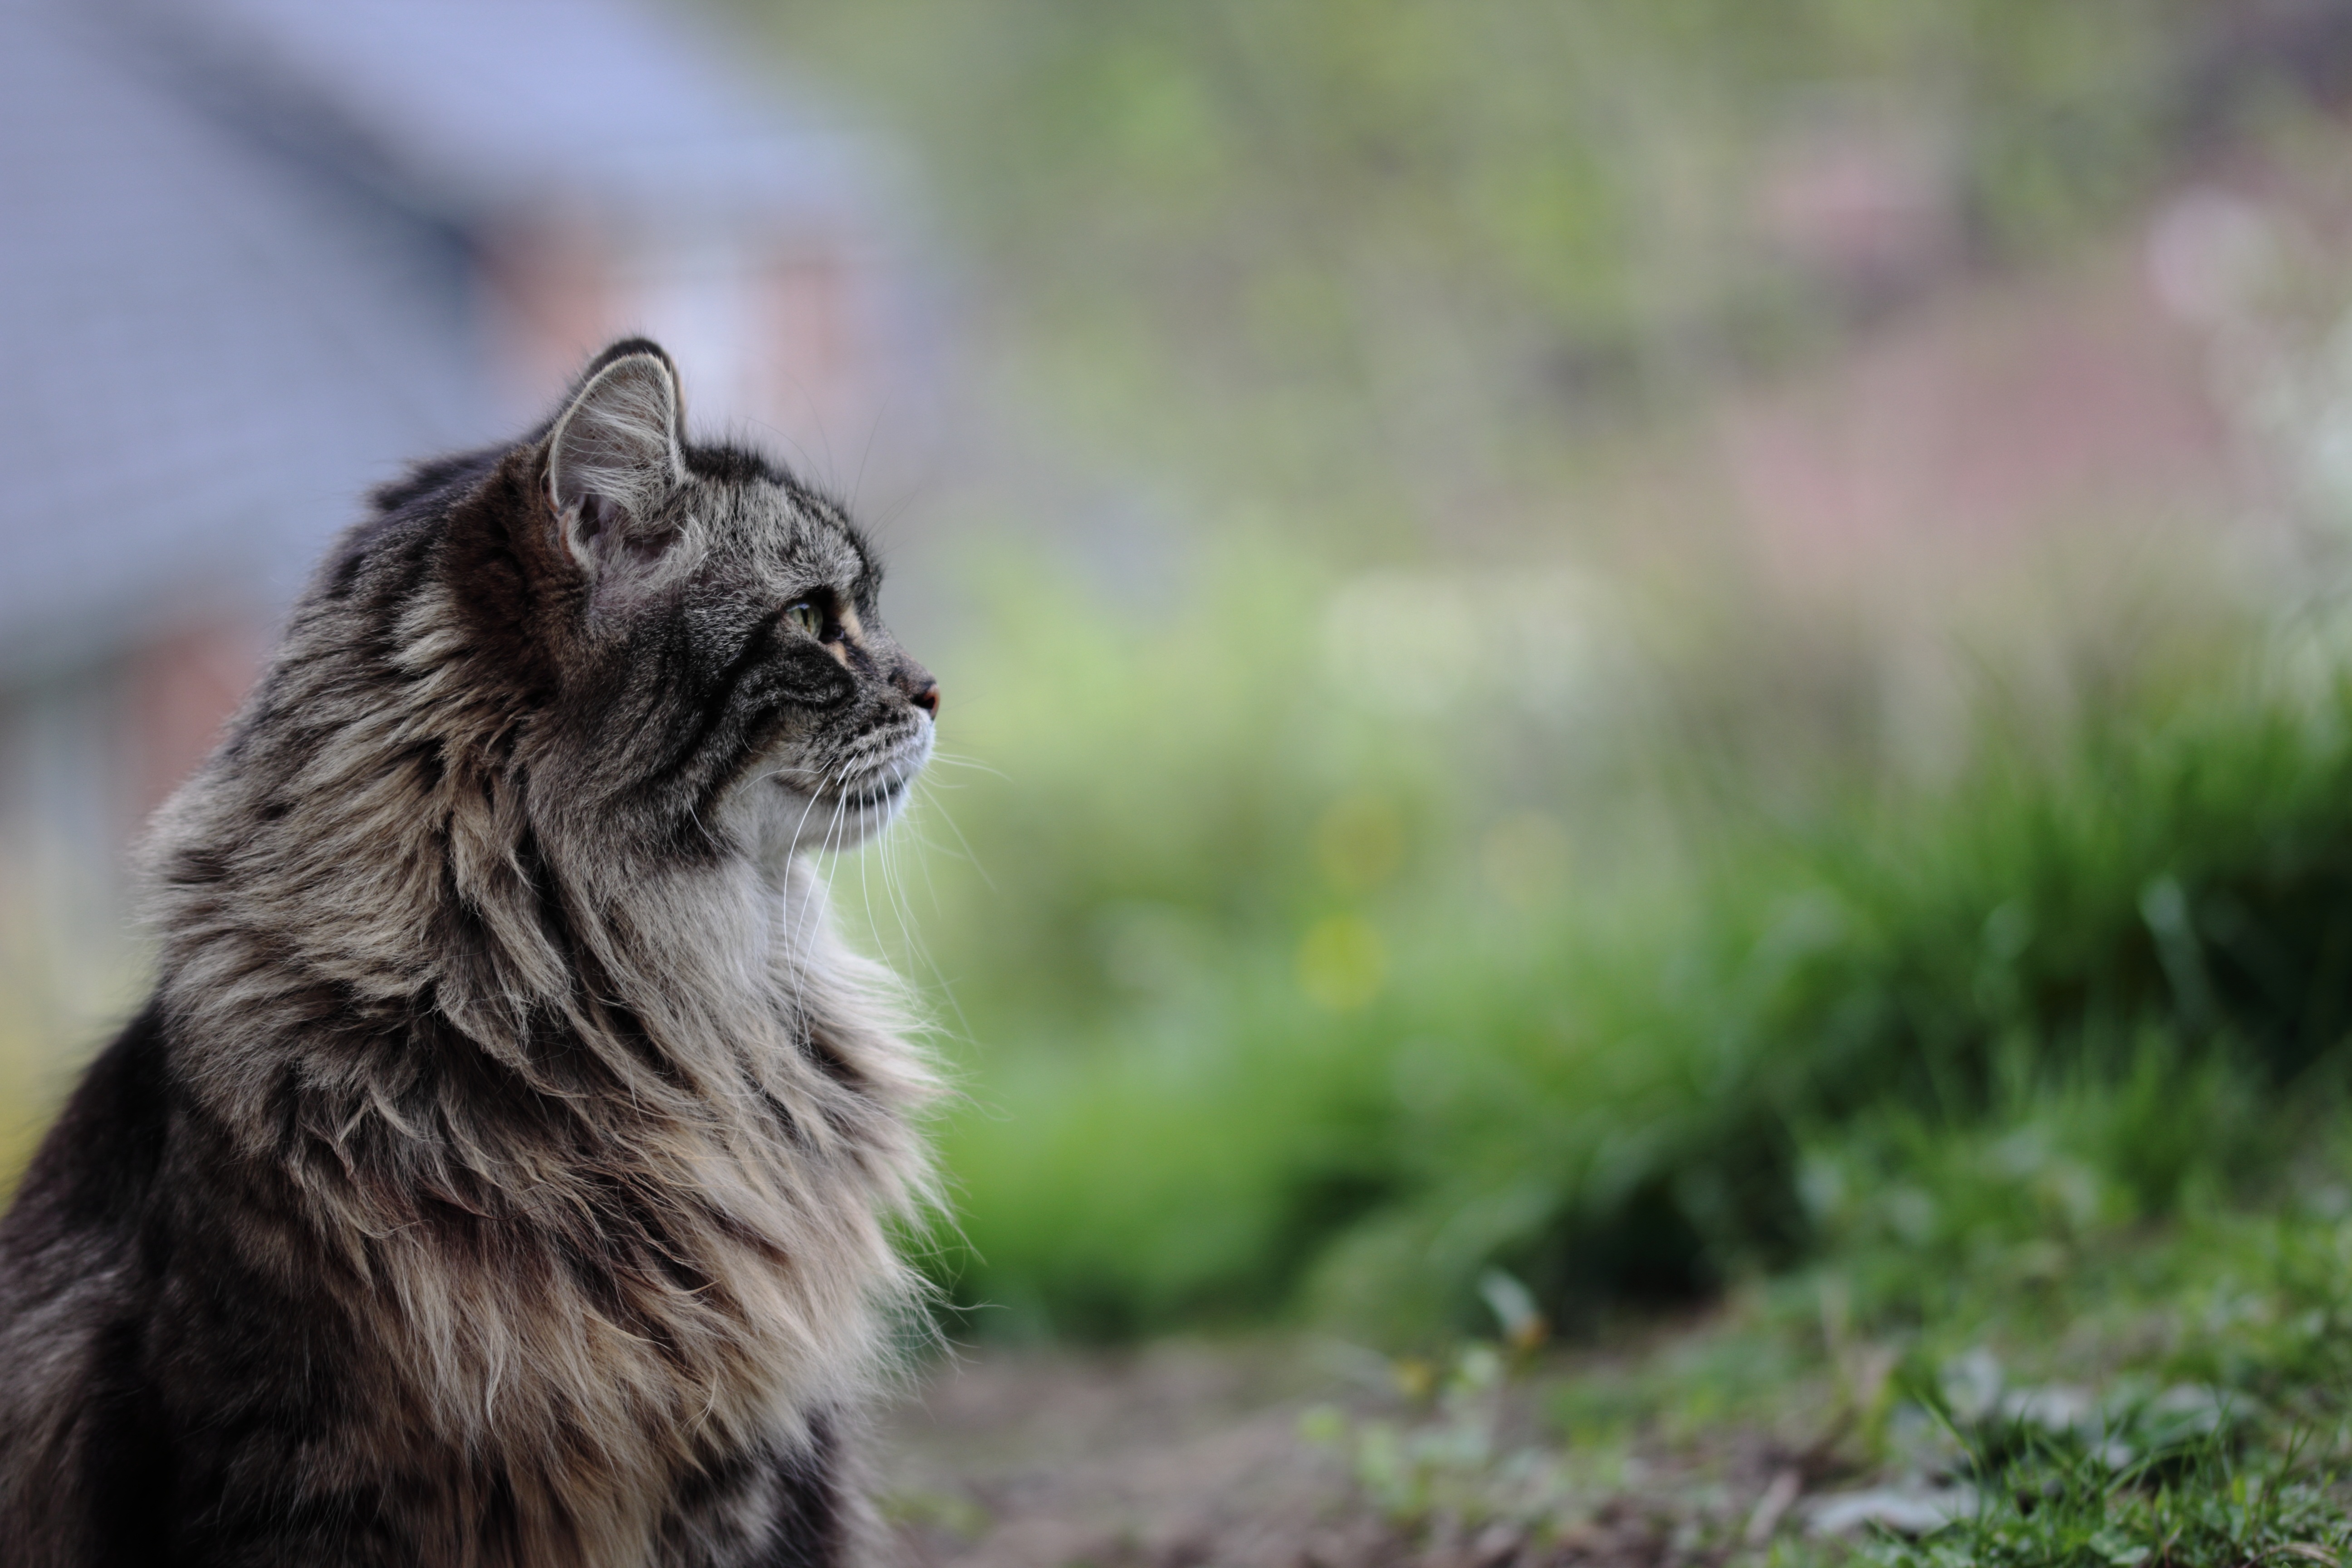
grass, animal, wildlife, cat, feline, mammal, fauna, pets, whiskers, snout, animals, look, maine coon, norwegian forest cat, wild cat, small to medium sized cats, cat like mammal